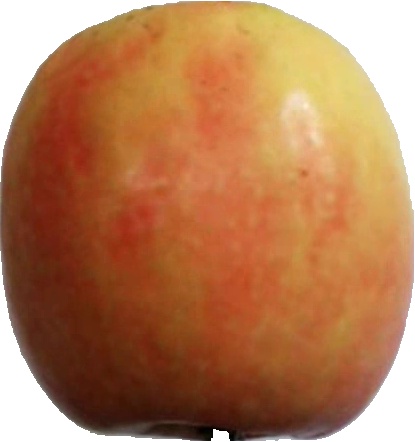
Label: apple_pink_lady_1